Pilestræde 37

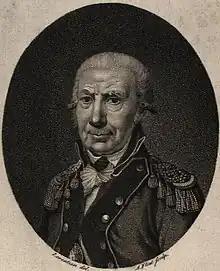
Johan Peter Boye Junge

In 1783 the property was acquired by the master builder (1735–1807), who was shortly thereafter granted royal permission to establish the new street Kronprinsensgade on the land. Boye Junge was one of the largest private employers in Copenhagen of his time.